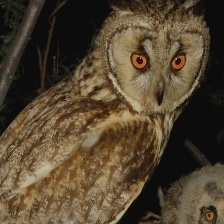
Species: LONG-EARED OWL
Scientific name: ASIO OTUS
ImageNet parent category: great_grey_owl